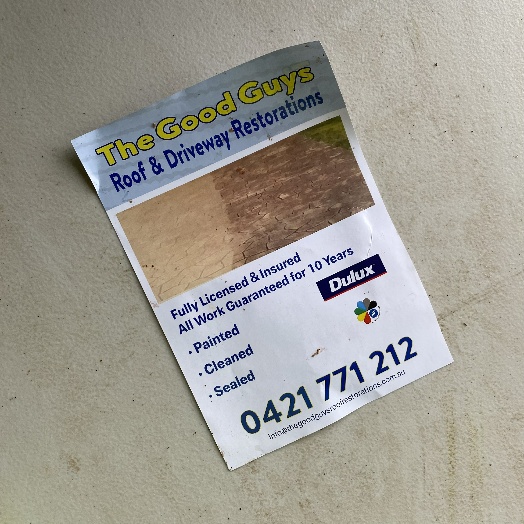
Label: Paper